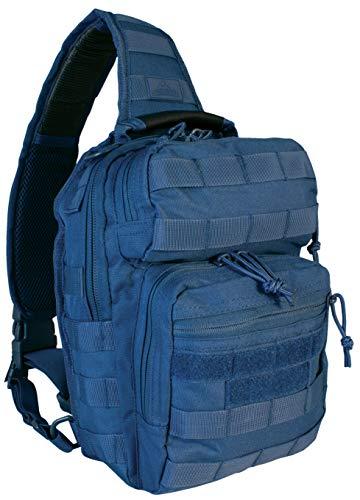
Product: Red Rock Outdoor Gear - Rover Sling Pack
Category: Clothing, Shoes & Jewelry | Luggage & Travel Gear | Backpacks | Kids' Backpacks
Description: Four compartment for the bare necessities.
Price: $31.41
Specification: Product Dimensions:         8 x 6 x 12 inches    |Shipping Weight: 1.5 pounds (View shipping rates and policies)|ASIN: B07KMKQMF3|Item model number: 80129NVY|    #64    in Kids' Backpacks    |    #28    in Tactical Backpacks    |    #8518    in Men's Shops